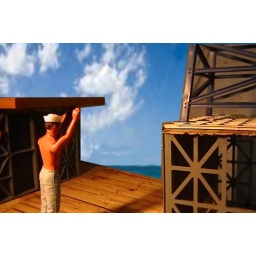
The tower is in place and secure. The all clear is given.